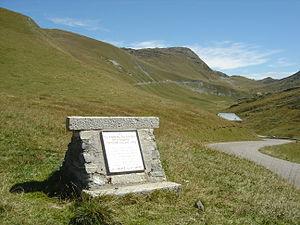
Panneau en mémoire de la résistance (5eme groupe mobile de l'Oisans) au col du Glandon. Au fond à droite le col de la croix de Fer
Le col du Glandon à 1 922 mètres d'altitude se situe entre les massifs de Belledonne et des Arves, trois kilomètres à l'ouest du col de la Croix-de-Fer. Il relie la vallée de la Romanche à celle de la Maurienne.